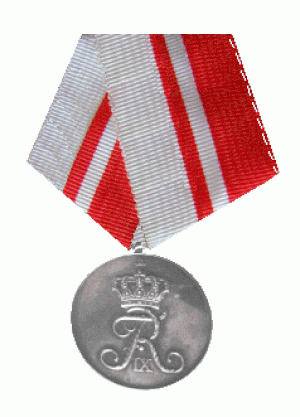
Hæderstegnet for god tjeneste i redningsberedskabet
Hæderstegnet for god tjeneste ved redningsberedskabet
Hæderstegnet for god tjeneste i redningsberedskabet er et officielt dansk hæderstegn indstiftet den 25. april 1963 af kong Frederik 9.